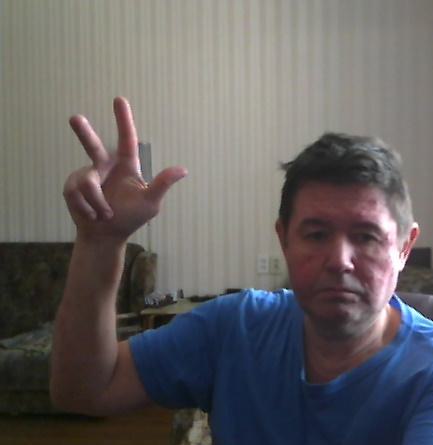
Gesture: three2